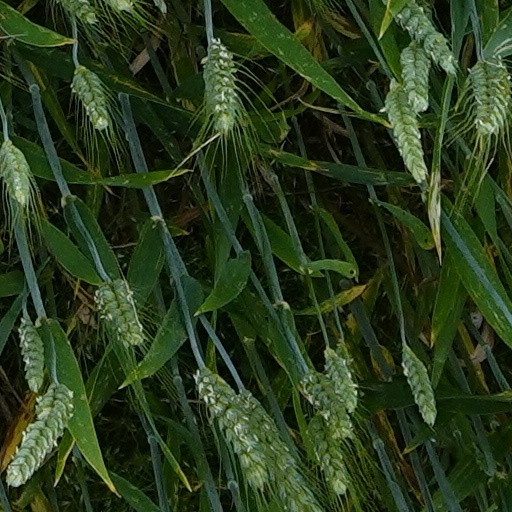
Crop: wheat